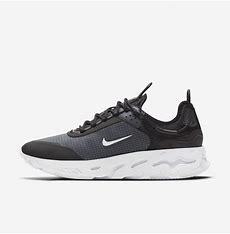
Brand: Nike
Model: React Live